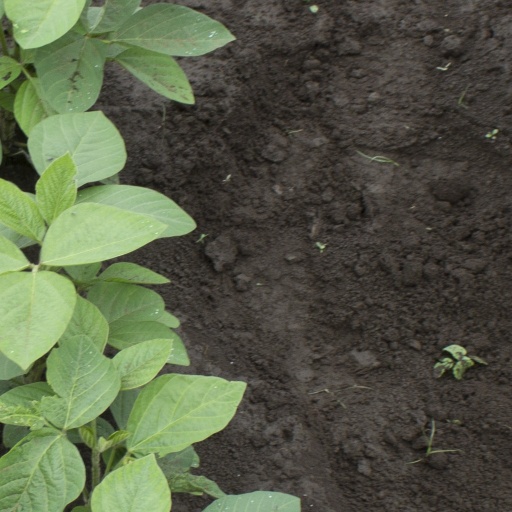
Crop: soybean